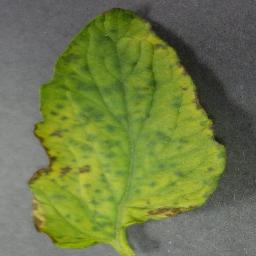
Label: Tomato___Tomato_Yellow_Leaf_Curl_Virus